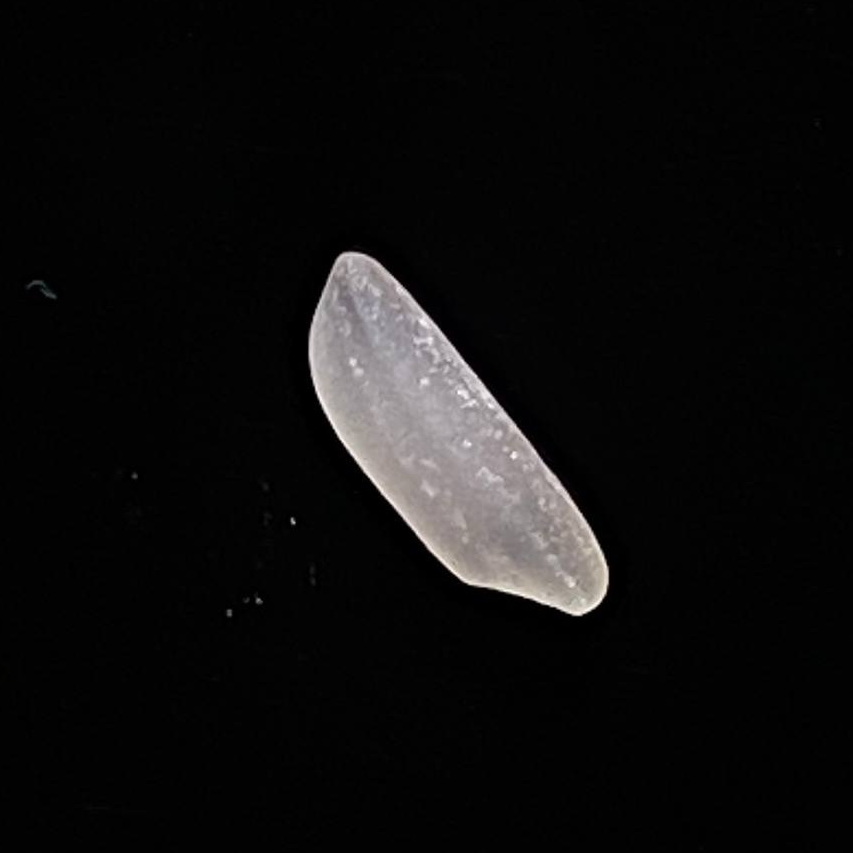
Rice variety: Shampakatari